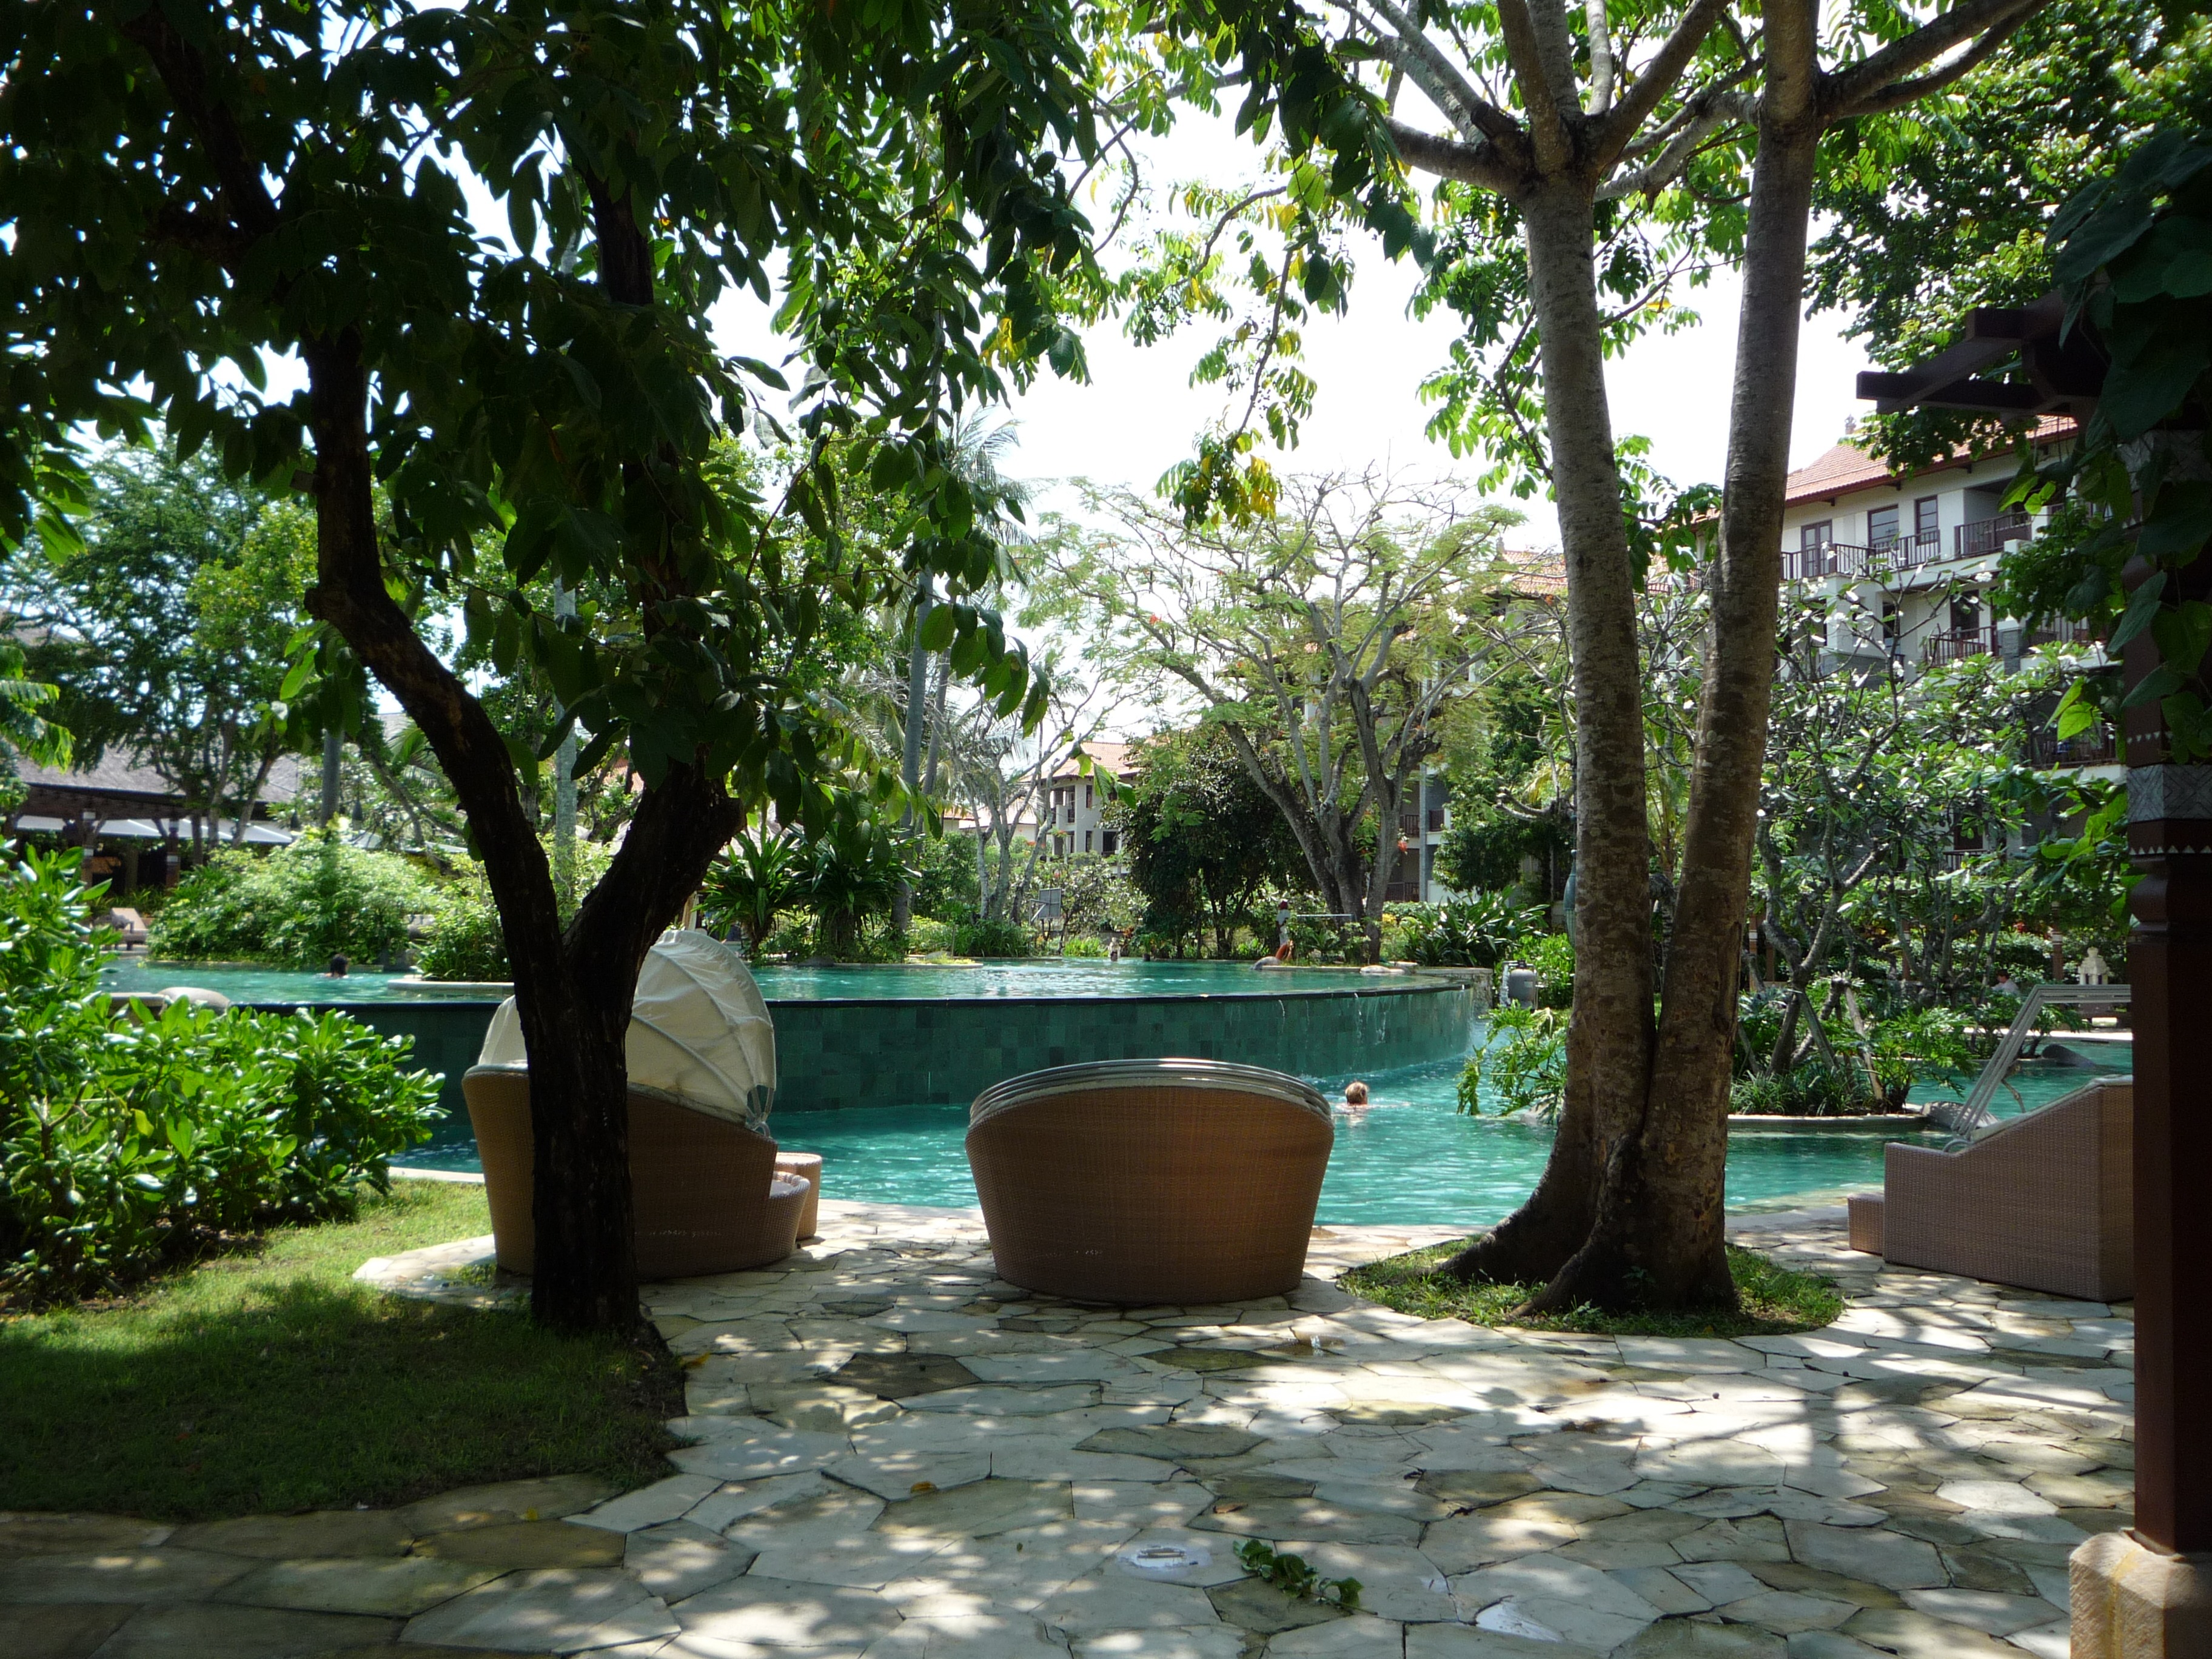
water, villa, home, vacation, travel, relax, swimming pool, tropical, cottage, backyard, property, garden, tourism, relaxation, courtyard, hotel, resort, estate, indonesia, yard, bali, hacienda, real estate, outdoor structure